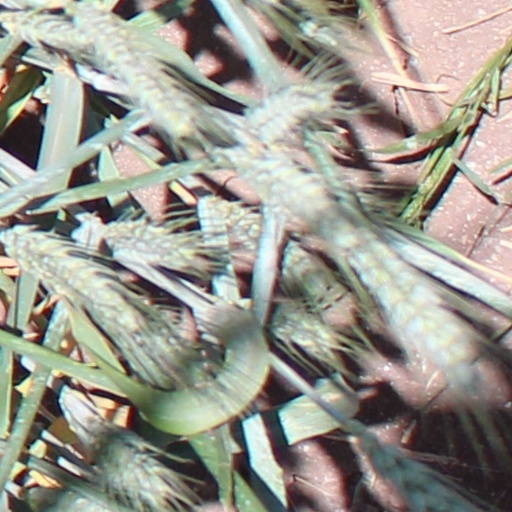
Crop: wheat